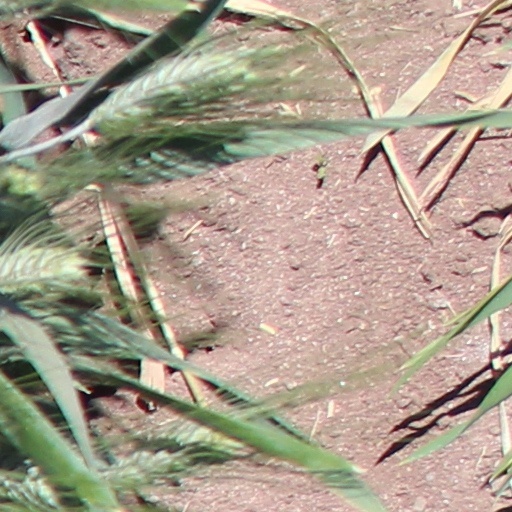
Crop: wheat